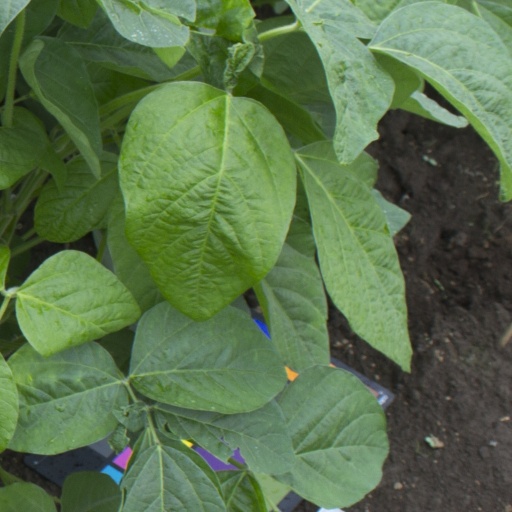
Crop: soybean